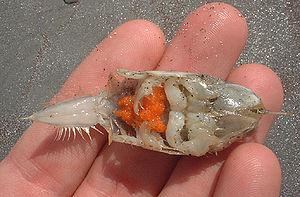
Emerita analoga est une espèce de crustacés décapodes vivant dans le sable le long des côtes occidentales de l'Amérique tempérée. On le trouve à la limite de l'eau dans la zone intertidale